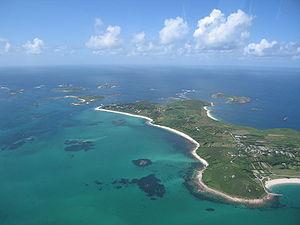
Voici une liste des îles d'Angleterre. L'Île de Man et les îles Anglo-Normandes ne font pas partie de l'Angleterre.